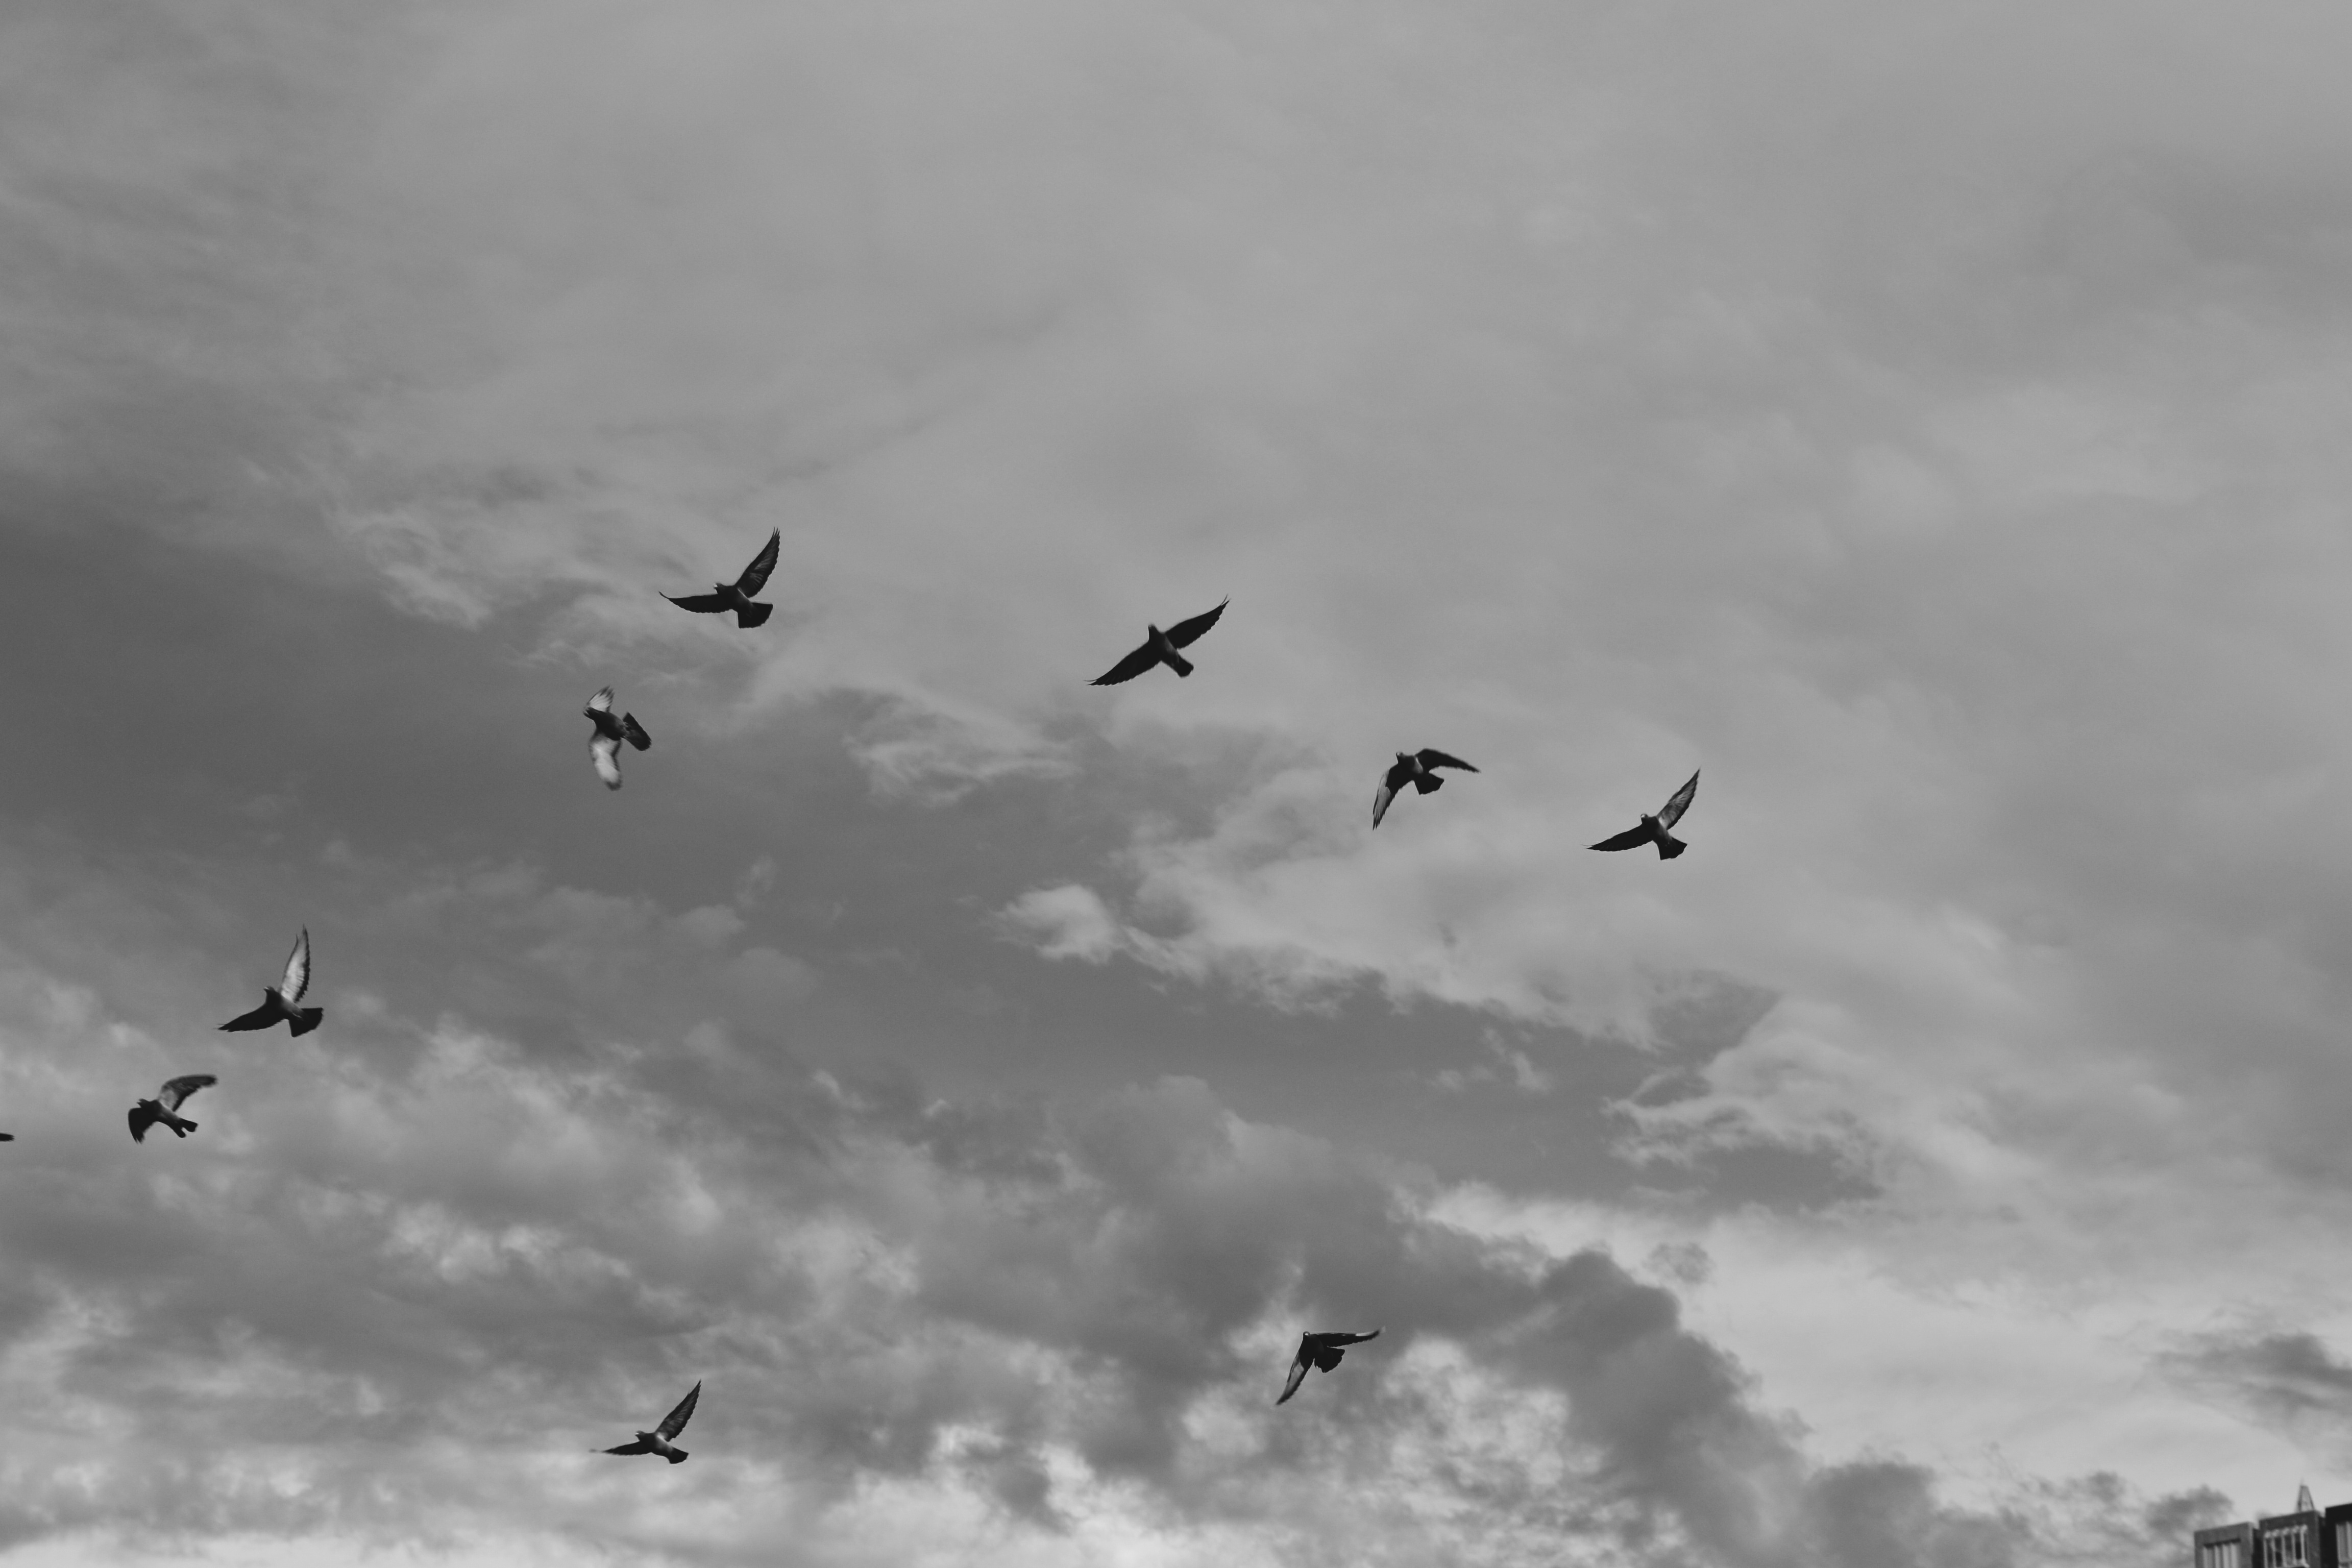
bird, wing, cloud, black and white, seabird, flock, gull, flight, monochrome, bird migration, monochrome photography, animal migration